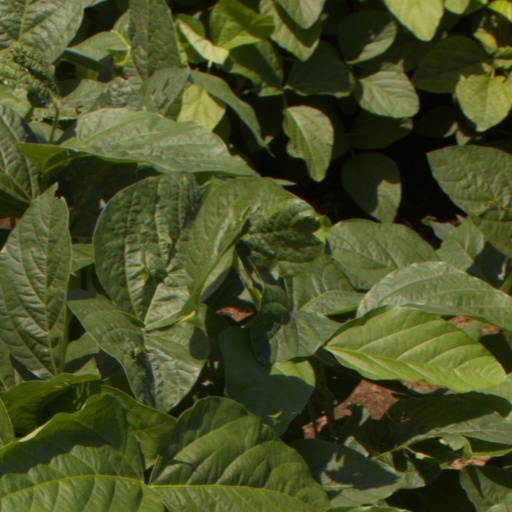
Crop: soybean